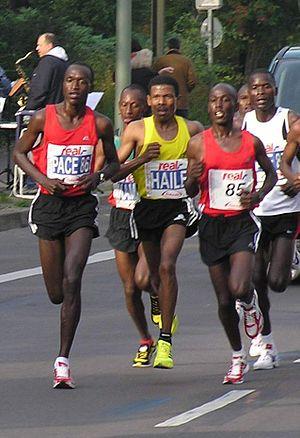
Le Marathon de Berlin de 2008 est la 35ᵉ édition du Marathon de Berlin, en Allemagne, qui a eu lieu le dimanche 28 septembre 2008. C'est le troisième des World Marathon Majors à avoir lieu en 2008 après le Marathon de Boston et le Marathon de Londres.